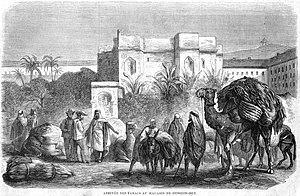
Hussein Dey est une commune de la wilaya d'Alger en Algérie, située dans la proche banlieue est d'Alger.